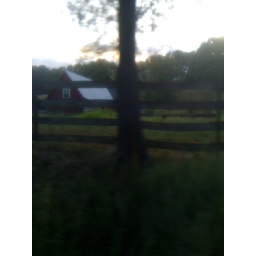
Farmhouse in Morris Township taken outside moving car window at dusk; August, 2010.